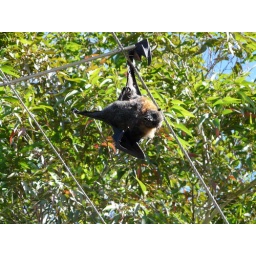
fruit bat fried and dead on powerline in my street .....awesome